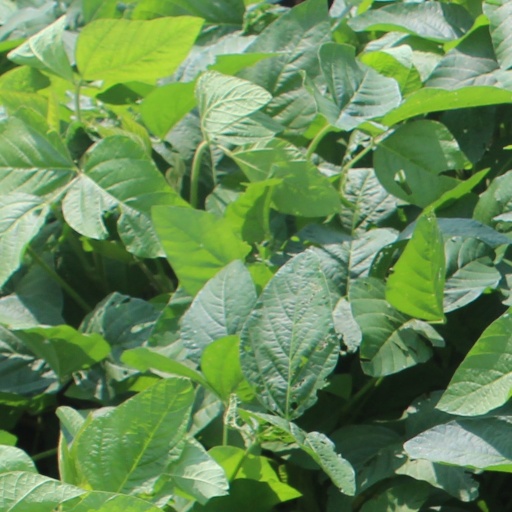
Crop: soybean